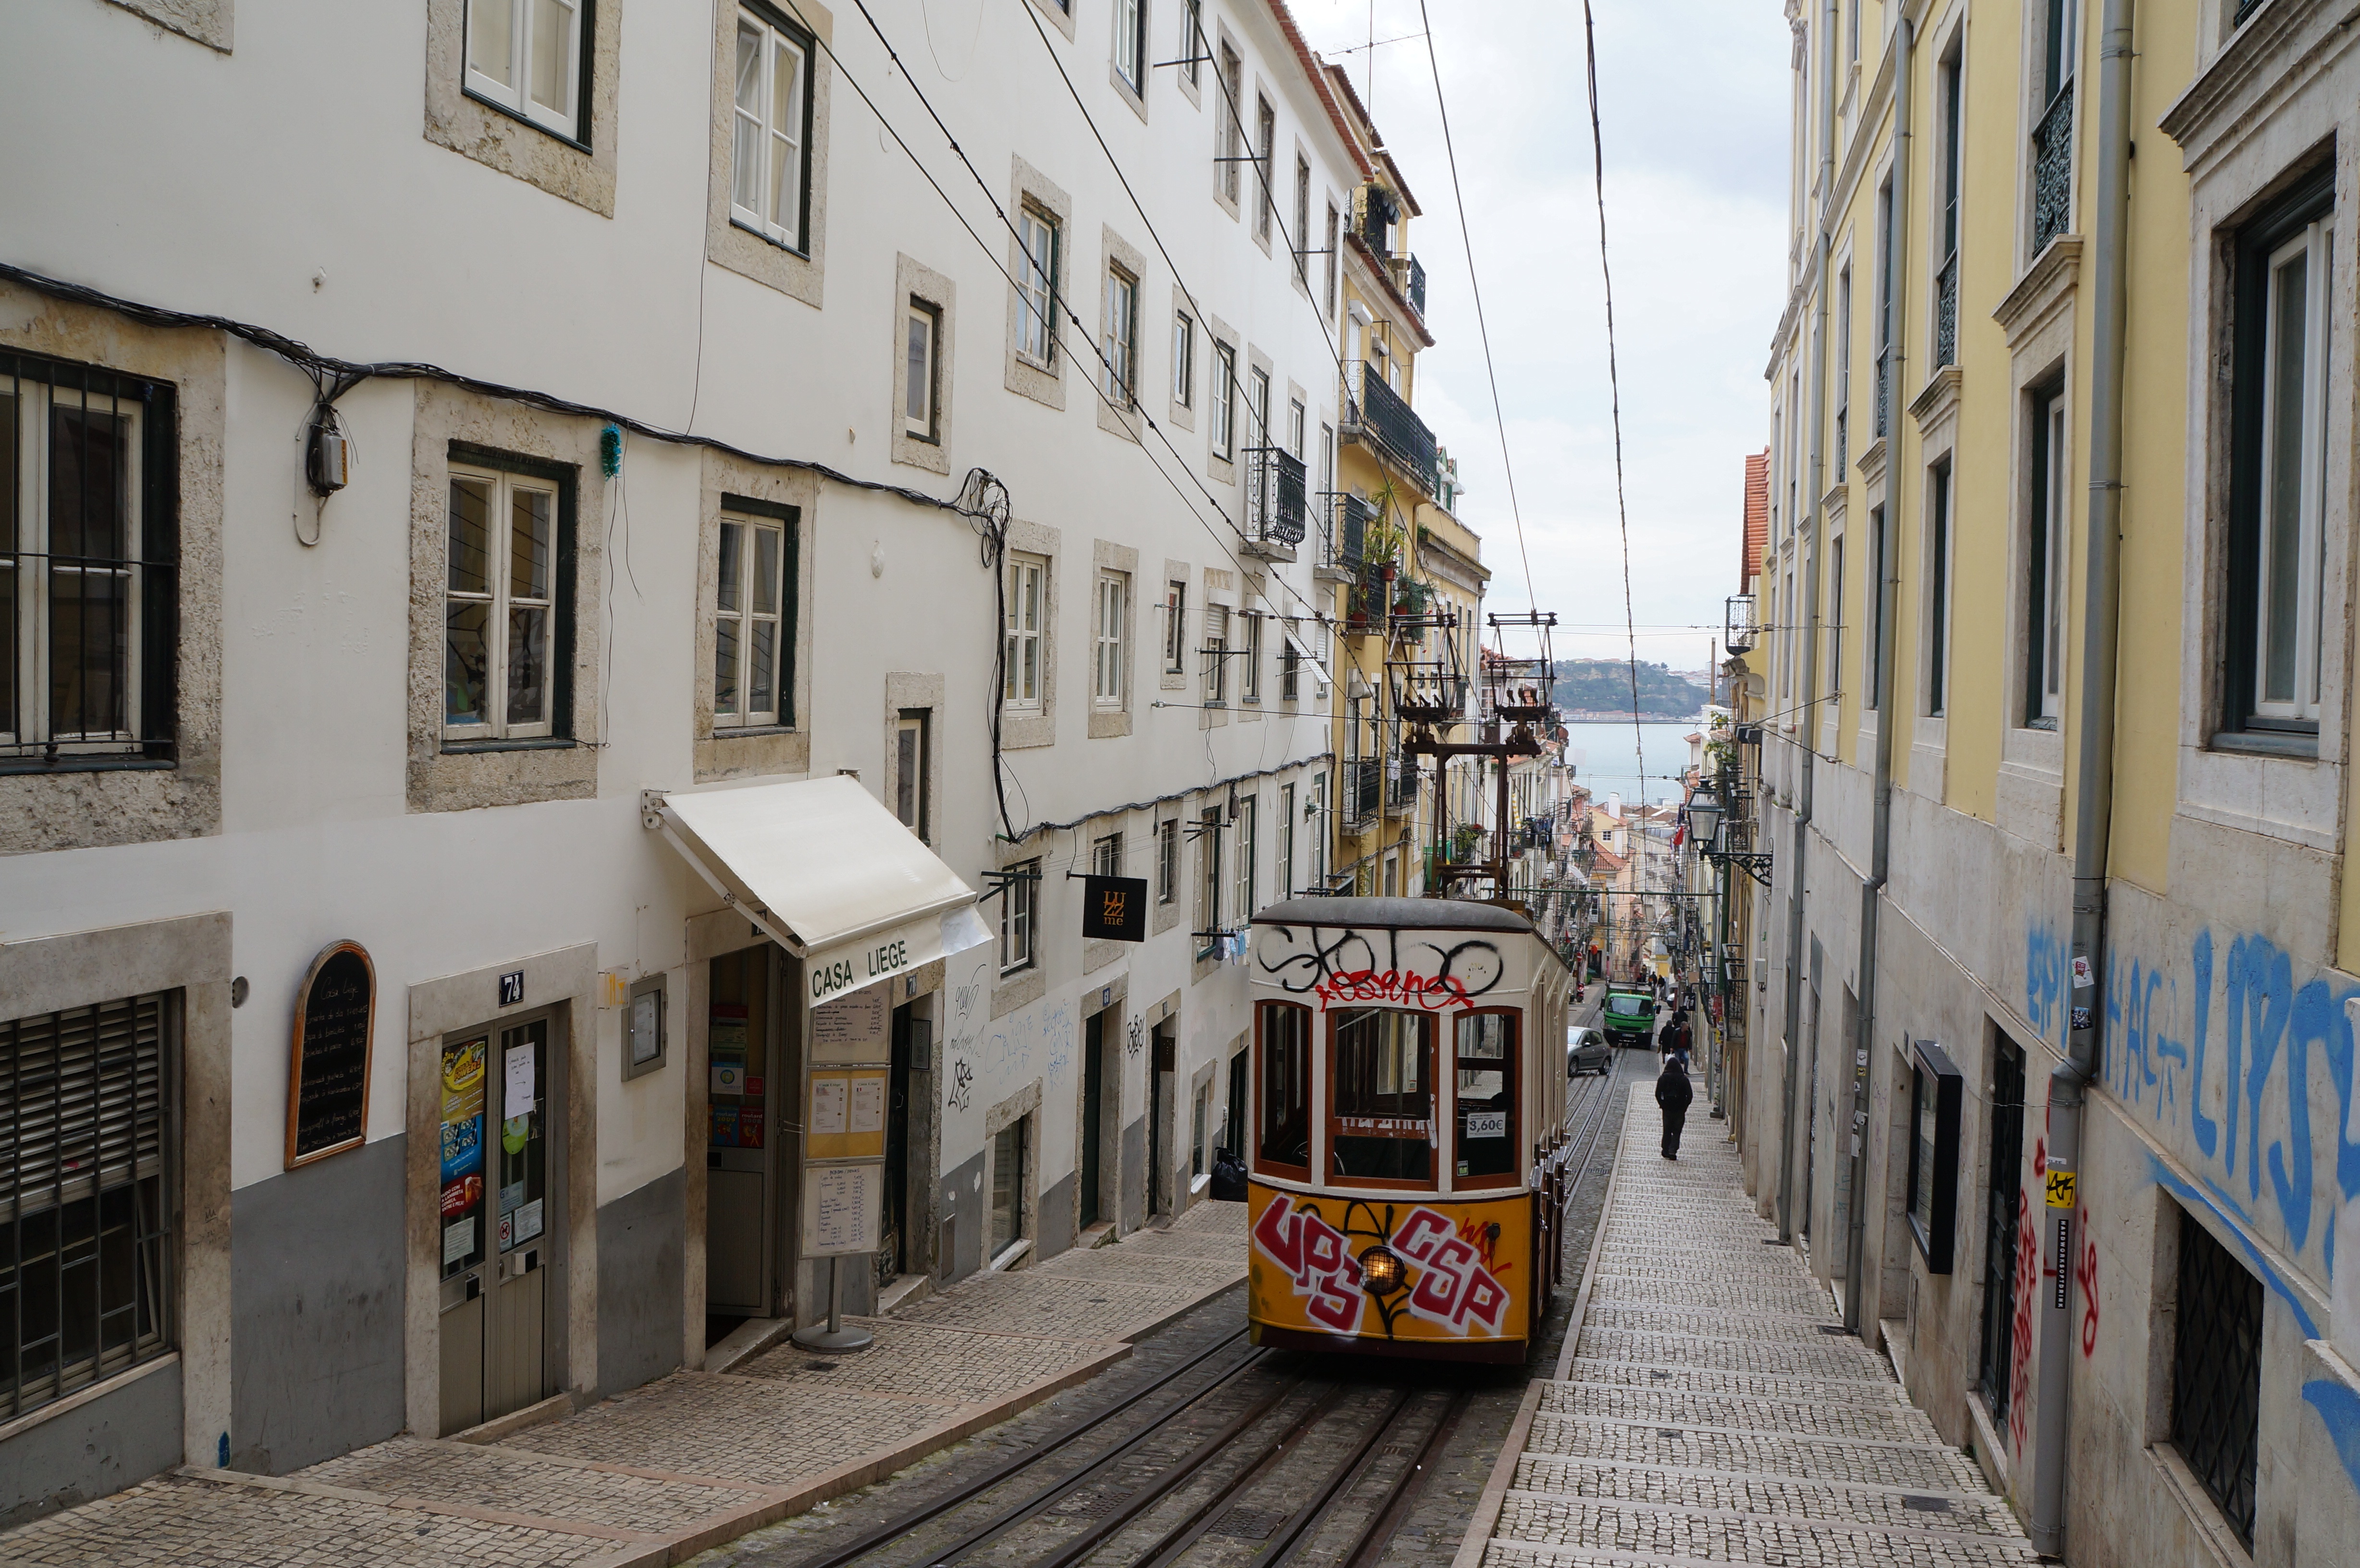
road, street, town, alley, tram, transport, vehicle, facade, tourism, lane, waterway, public transport, infrastructure, neighbourhood, urban area